Elisabeth Aspe

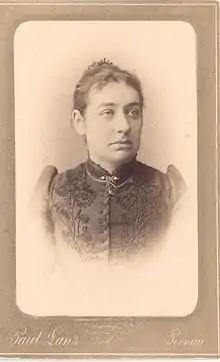
Elisabeth Aspe

Elisabeth Aspe (15 December 1860 – 25 August 1927) was an Estonian writer. She was born and died in Pärnu.